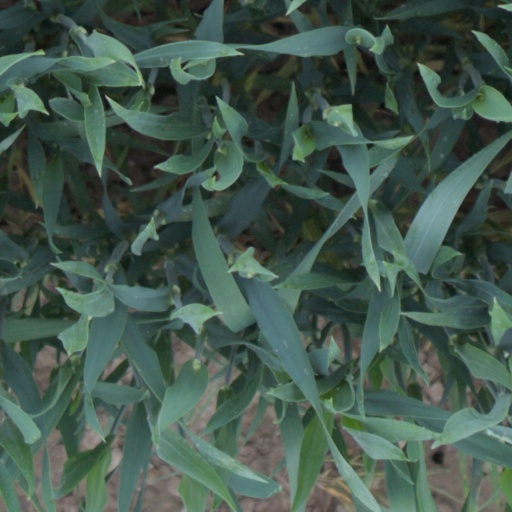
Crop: wheat